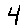
Label: 4